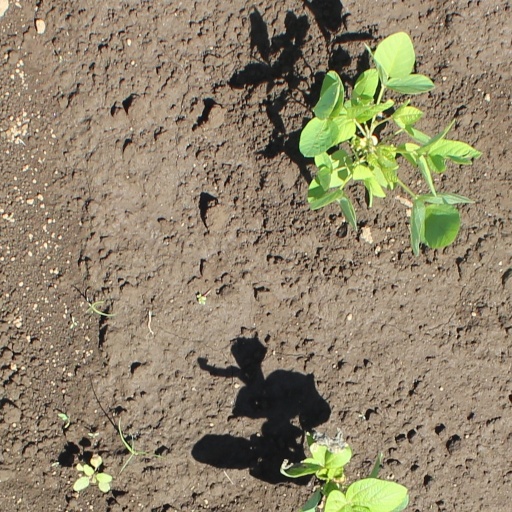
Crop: soybean